Montreal Forum

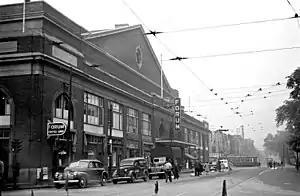
Forum de Montreal 1945

While hosting the Canadiens and Maroons on Thursdays and Saturdays, the Forum also hosted the Quebec Senior Hockey League, featuring the Montreal Victorias, Montreal Royals and the Montreal Canadiens amateur team on Wednesdays and Sundays. The Quebec Junior Hockey League played on Monday nights, the Bank League on Tuesdays, and the Railways and Telephone League played on Friday nights.